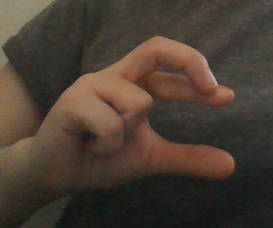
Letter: thal